DeShaney v. Winnebago County

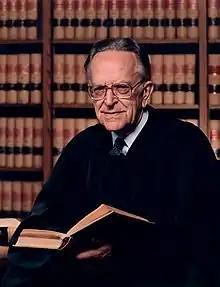

A second, shorter and more famous dissent was written by Justice Harry Blackmun, who had (along with Justice Thurgood Marshall) joined Brennan's dissent. In the first of his opinion's four paragraphs, Blackmun reiterated Brennan's contention that there had been state action in establishing a DSS that promised to provide protection against child abuse and absolved all other state and non-state actors of the responsibility or authority to act. He went on to compare the Court's ruling to the Dred Scott case, saying that in both cases the court upheld an injustice by choosing a restrictive interpretation of the Constitution and then denying that choice.